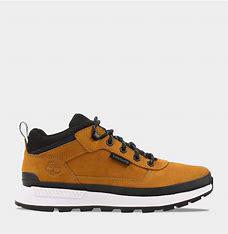
Brand: Timberland
Model: Field